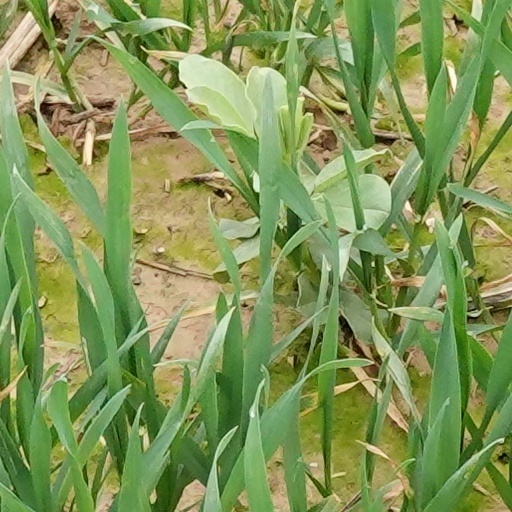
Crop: wheat